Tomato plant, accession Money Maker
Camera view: bottom (45 deg); turntable rotation: 120 degrees
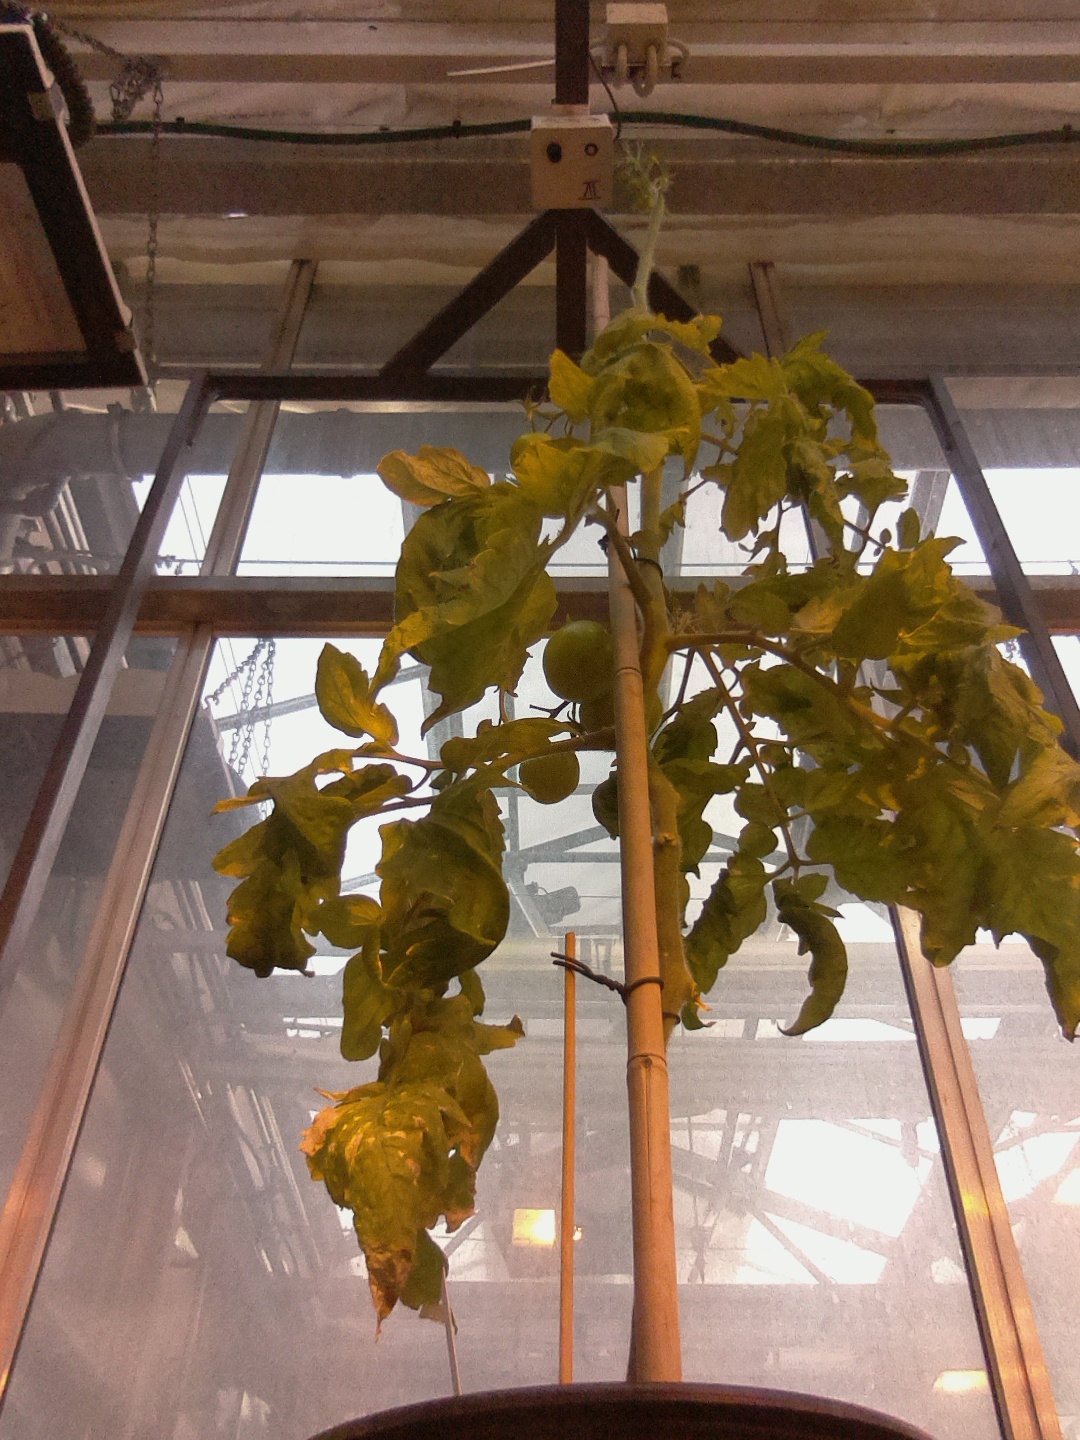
BBCH growth stage 79: 90% -100% of final fruit size